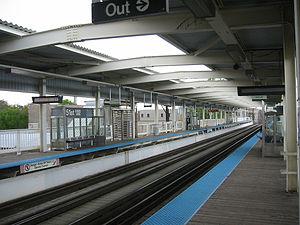
51st est une station aérienne du métro de Chicago de la ligne verte. Elle est située au 319 E 51st Street, à trois rues à l'est de State Street dans le Washington Square Park sur Grand Boulevard dans le sud de la ville.